SS Ira H. Owen

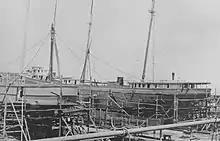
"Ira H. Owen" under construction

"Ira H. Owen" (US official number 100410) was built in 1887 in Cleveland, Ohio, by the Globe Iron Works Company. She was one of the first steel lake freighters built on the Great Lakes, as well as the fourth steel ship built by the Globe Iron Works Company.